History of Cincinnati Union Terminal

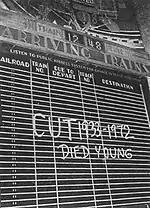
Arrivals chalkboard on October 28, 1972

Extensive restructuring took place in the railroad industry in the mid-to-late 20th century. Amtrak, the national rail service, was formed to acquire failing railroads as their ridership dropped. It took over most passenger service at Union Terminal in 1971, and cut back service to just two routes a day, both of which originated at the terminal–the Washington/Newport News-bound "George Washington" and the Chicago-bound "James Whitcomb Riley". Those trains were subsequently integrated into a single long-distance Chicago-Washington/Newport News train, known as the "George Washington" eastbound and the "James Whitcomb Riley" westbound. However, due to the two trains having been inherited from separate railroads–the C&O and Penn Central, respectively–the merged train needed to perform a slow turn on a balloon loop north of Union Terminal in order to face the train in the correct direction, causing a half-hour delay.